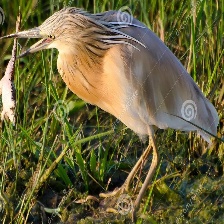
Species: SQUACCO HERON
Scientific name: ARDEOLA RALLOIDES
ImageNet parent category: little_blue_heron